St. George's Basilica, Malta

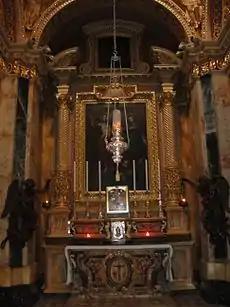
Chapel of Mary and Jesus

On the other side starting from the right hand side of the choir is the Neo-Byzantine chapel of the Holy Cross and the Blessed Sacrament. Next is the chapel of Saint Cajetan which, up to some years ago, prior to the building of the Neo-Byzantine chapel, contained the altar of the Holy Cross. This chapel also houses the titular statue of St George (1839) and the statue of the Resurrected Christ (1996). The painting depicting St Cajetan was removed and is now housed in the basilica museum. Next is the chapel of St Lazarus which contains a painting of the resurrection of Lazarus by Giuseppe D'Arena and a baroque altar containing the corpse of St Clement. The following chapel is dedicated to St Joseph and contains a baroque altar and a painting by Giuseppe Cali depicting the Holy Family (1899). The next chapel is an entrance chapel with no altar and is dedicated to St Thérèse of Lisieux and contains a small oval oil canvas depicting the saint by Ramiro Cali. The last chapel is dedicated to St Catherine of Alexandria and contains a baroque altar with a painting depicting the Mystic Marriage of St Catherine by Giuseppe D'Arena.